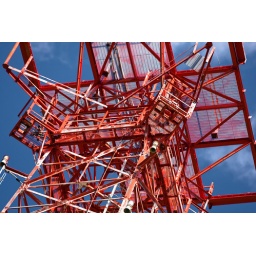
A decommisioned microwave trunk line tower near Aullville, Mo.